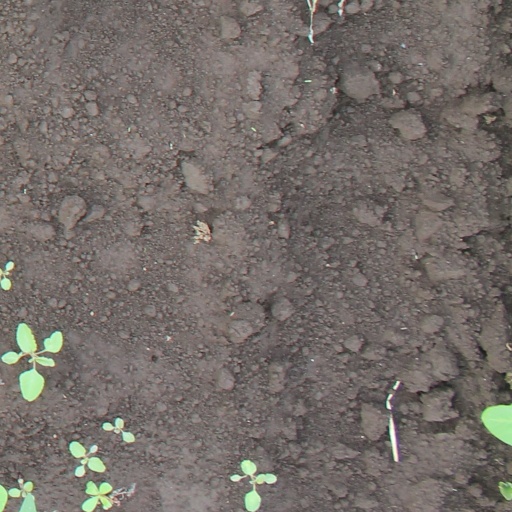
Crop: soybean